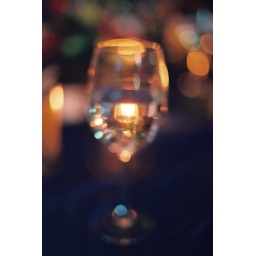
candle in glass